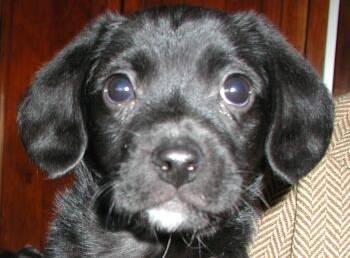
dog